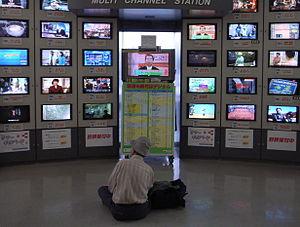
L' addiction à la télévision désigne un trouble psychologique entraînant chez certains téléspectateurs un besoin répétitif et compulsif de regarder la télévision, au point que cette activité empiète et interfère négativement avec leur vie quotidienne, professionnelle ou affective.